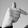
ASL letter: T